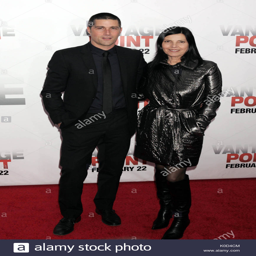
actor and woman arrives at the world premiere